Adrien Duport

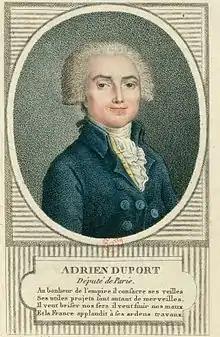
Adrien Duport

Adrien Duport (6 February 17596 July 1798) was a French politician, and lawyer. He was an influential advocate in the parlement, and was prominent in opposition to the ministers Calonne and Loménie de Brienne.